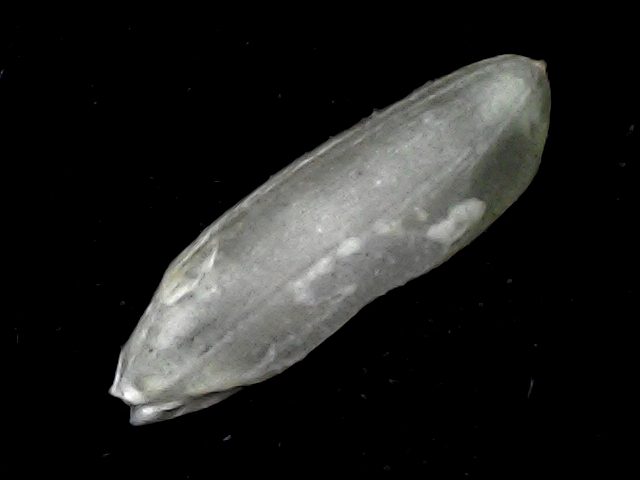
Rice variety: BD87